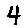
Label: 4